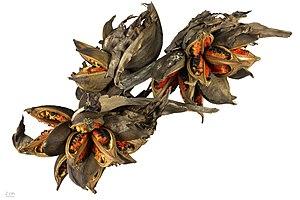
Phenakospermum guyannense est la seule espèce du genre monotypique Phenakospermum, plante néotropique pouvant atteindre 5 mètres de hauteur dans son environnement d'origine. Elle appartient à la famille des Strelitziaceae. L'espèce a été décrite pour la première fois en 1831 par Achille Richard, sous le nom d'Urania guyannensis. On la rencontre dans le bassin amazonien.